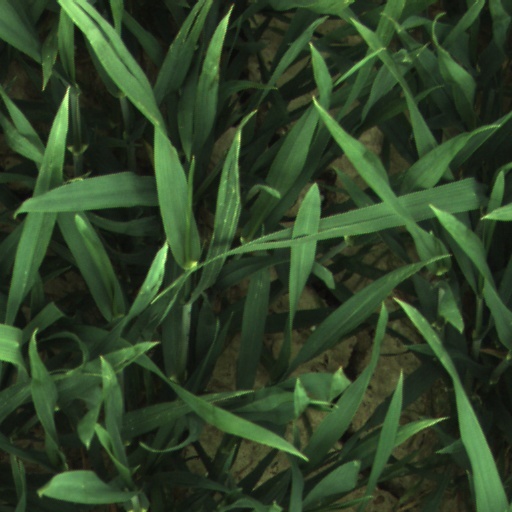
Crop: wheat